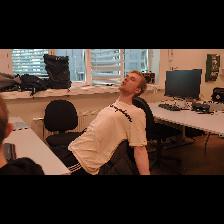
Label: Human